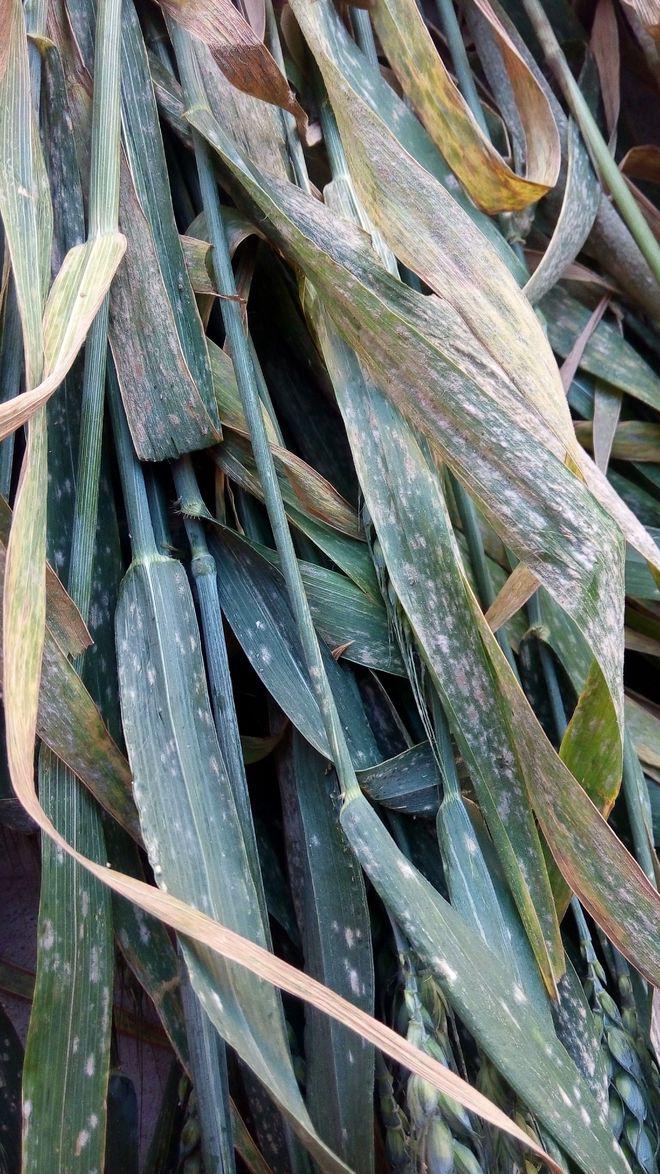
Plant: Wheat
Disease: wheat powdery mildew